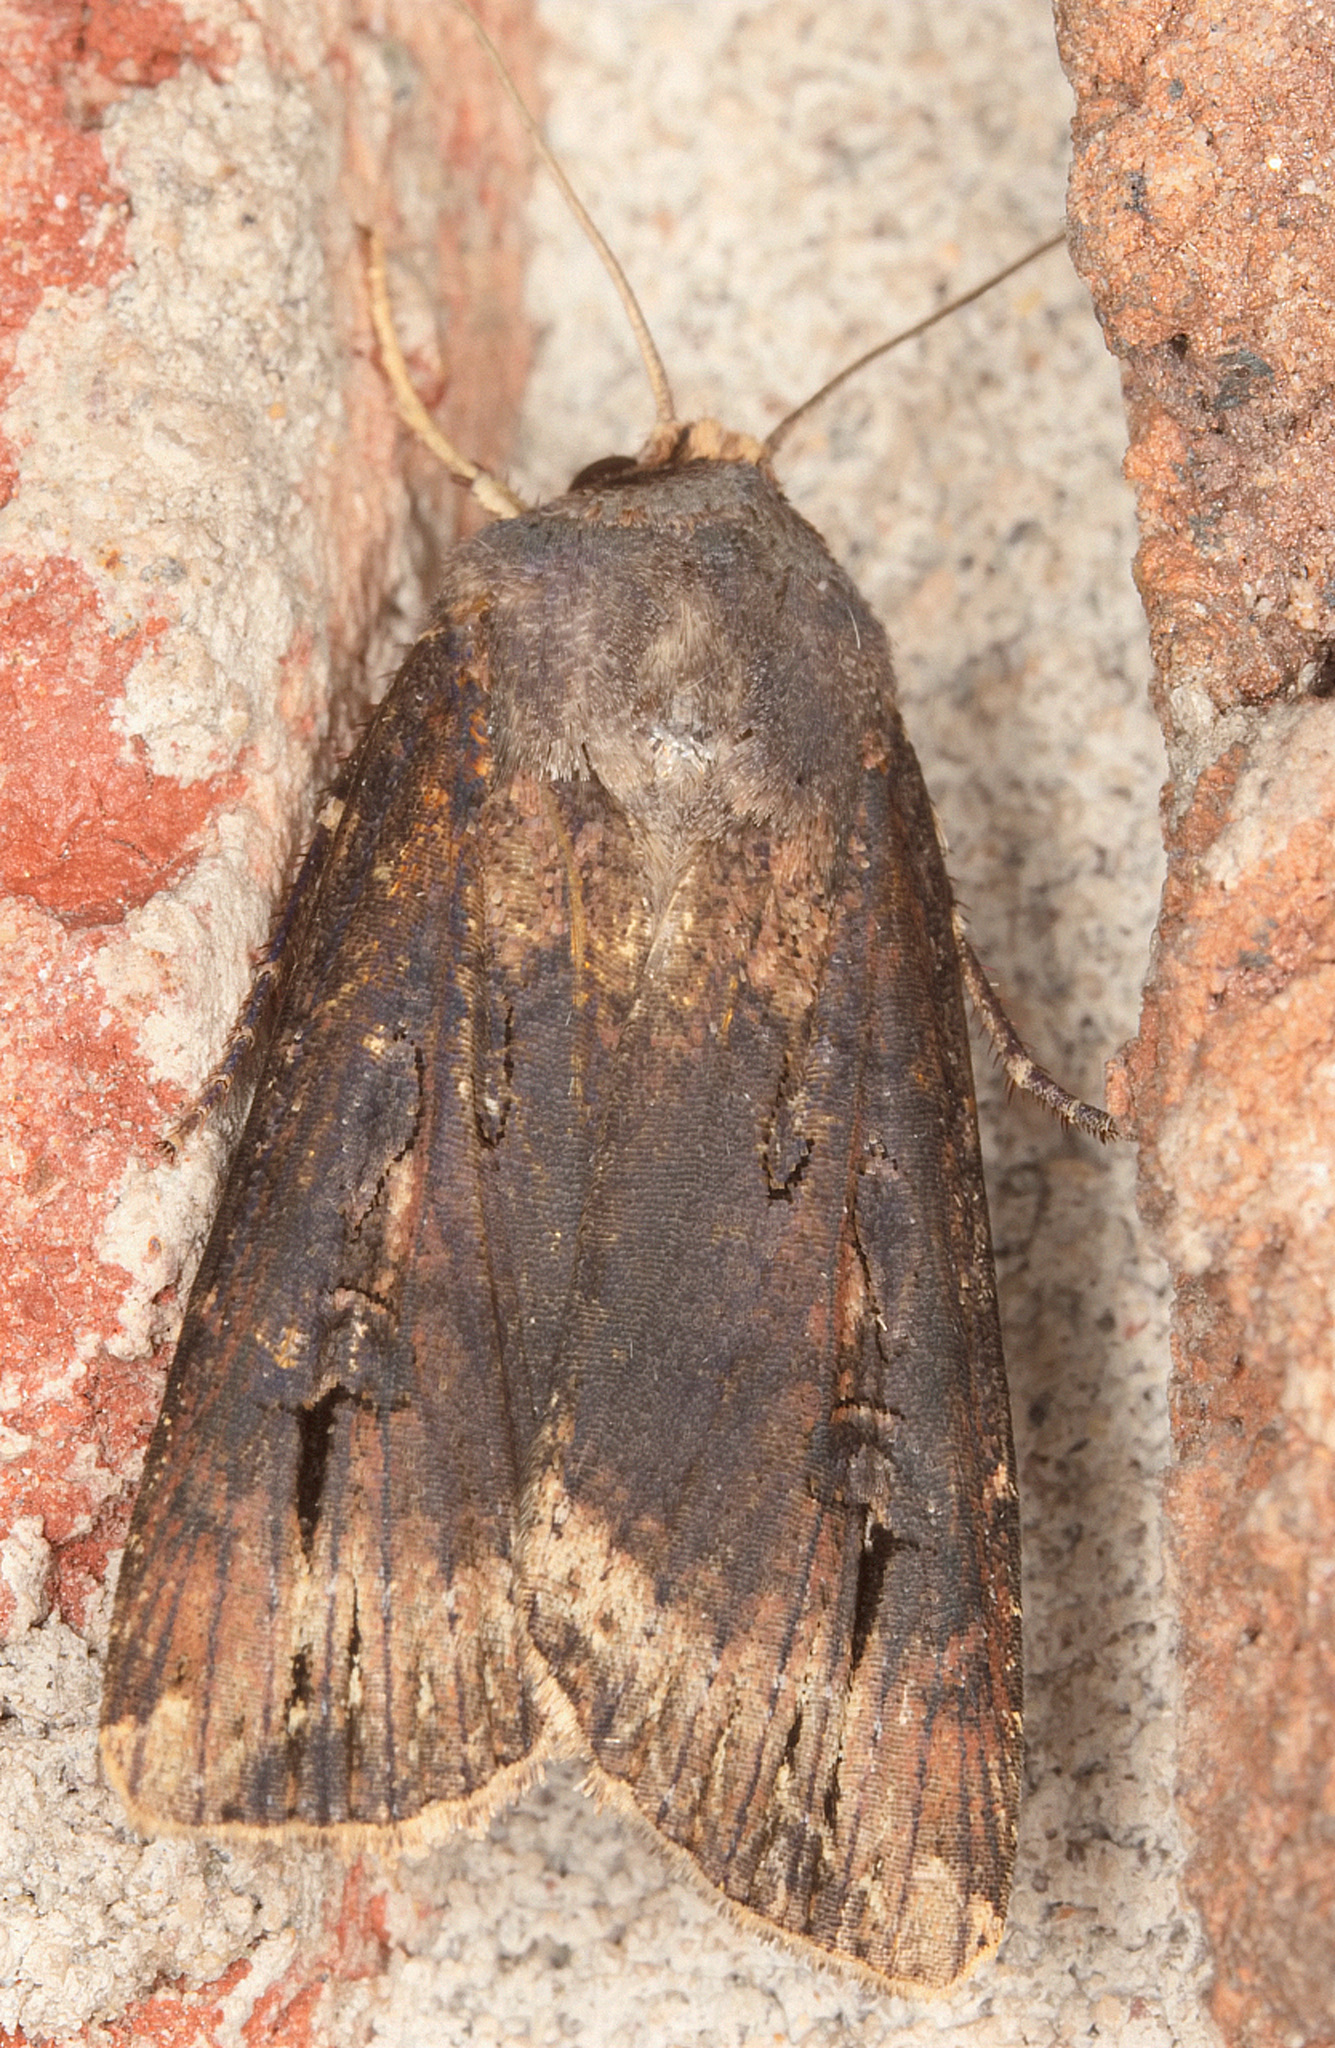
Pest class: cutworms